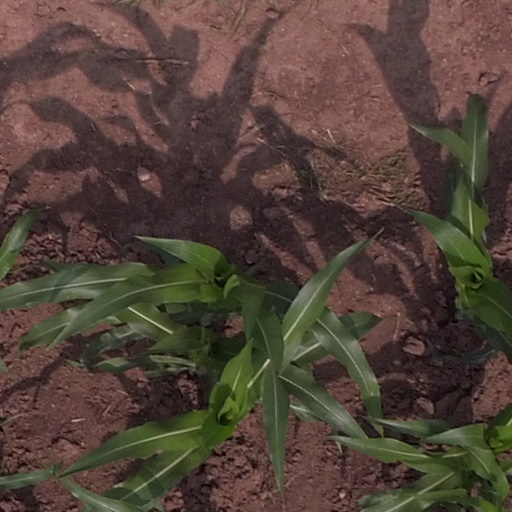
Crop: maize; corn